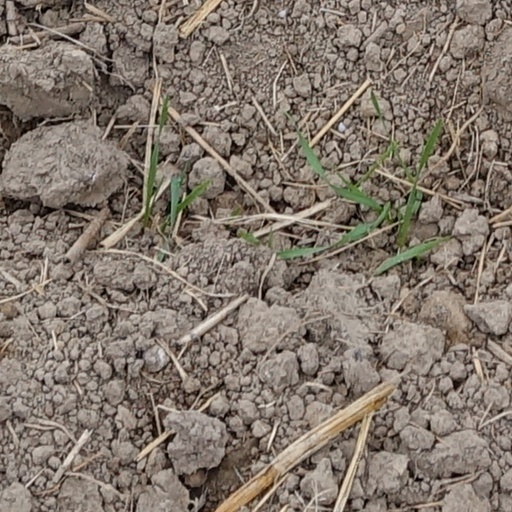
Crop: wheat